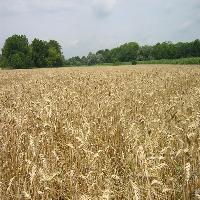
Weather: cloudy or overcast